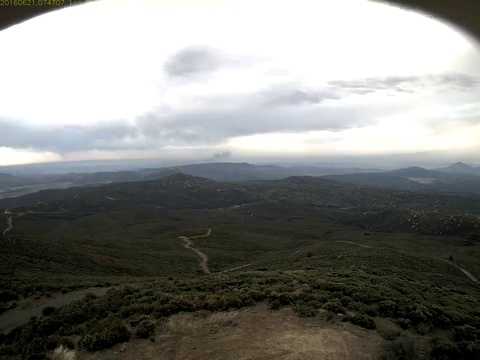
Fire: no
Smoke: yes